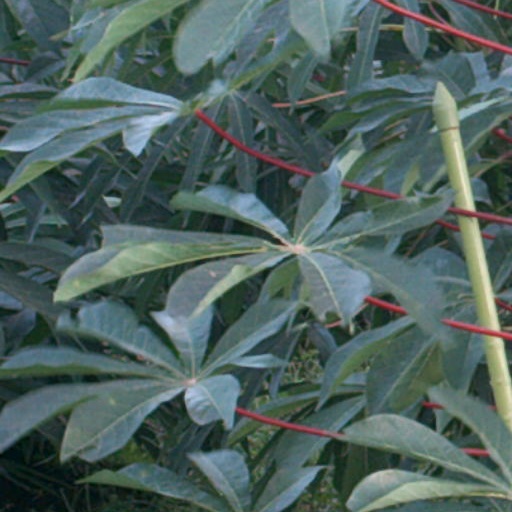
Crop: cassava